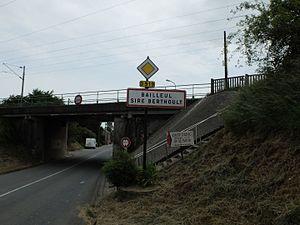
Vue d'une entrée de la commune de Bailleul-Sir-Berthoult, au second plan la gare en hauteur.
Bailleul-Sir-Berthoult est une commune française située dans le département du Pas-de-Calais en région Hauts-de-France.